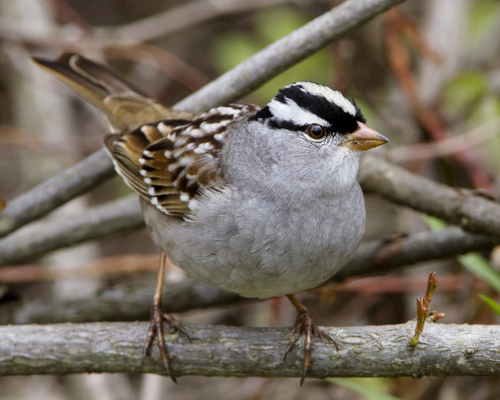
this is a multicolored bird with a brown, black and white speckled bird with a gray belly.
this bird is white with brown and black on its back and has a very short beak.
a small bird with a black and white striped crown, grey covering its throat, breast and belly, and black brown and white wings.
this bird has a speckled belly and breast with a short pointy bill.
the crown of the bird is striped black and white with the breast and belly being light grey.
a small bird with a gray body, a white crown with black stripes, colorful brown wings, and a short beak.
this bird has wings that are brown and has a white belly
this plump bird has a black and white striped head, along with a grey belly, and brown wings and tail feathers.
this bird has a light gray underside and long thin legs.
a bird with a white bill and breast and black crown and the bill is short and pointed
Species: White Crowned Sparrow